History of roads in Ireland

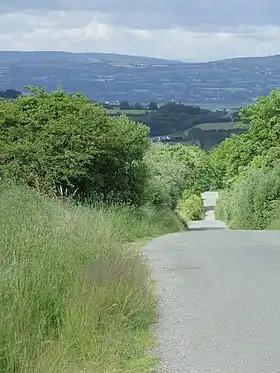
A country road in a hilly landscape in Ireland.

There have been routes and trackways in Ireland connecting settlements and facilitating trade since ancient times and the country now has an extensive network of public roads connecting all parts of the island.